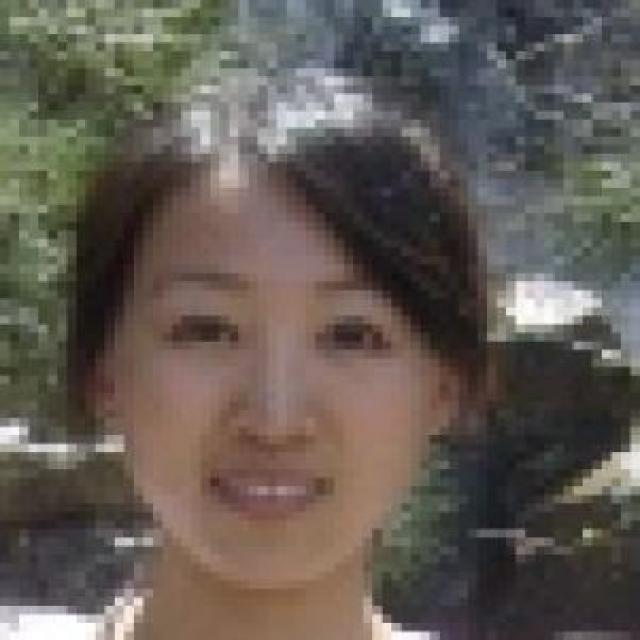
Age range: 21-44